Dorothy Kuhn Oko

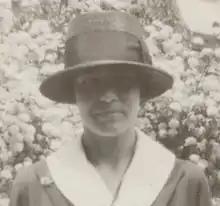
Oko in 1918

Dorothy Kuhn Oko (July 22, 1896 – July 17, 1971) was an American librarian who was a pioneer in establishing library services for the labor union movement.